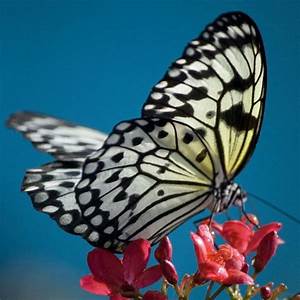
Label: butterfly